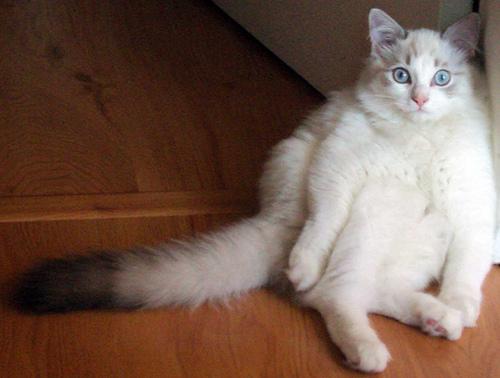
Breed: Ragdoll